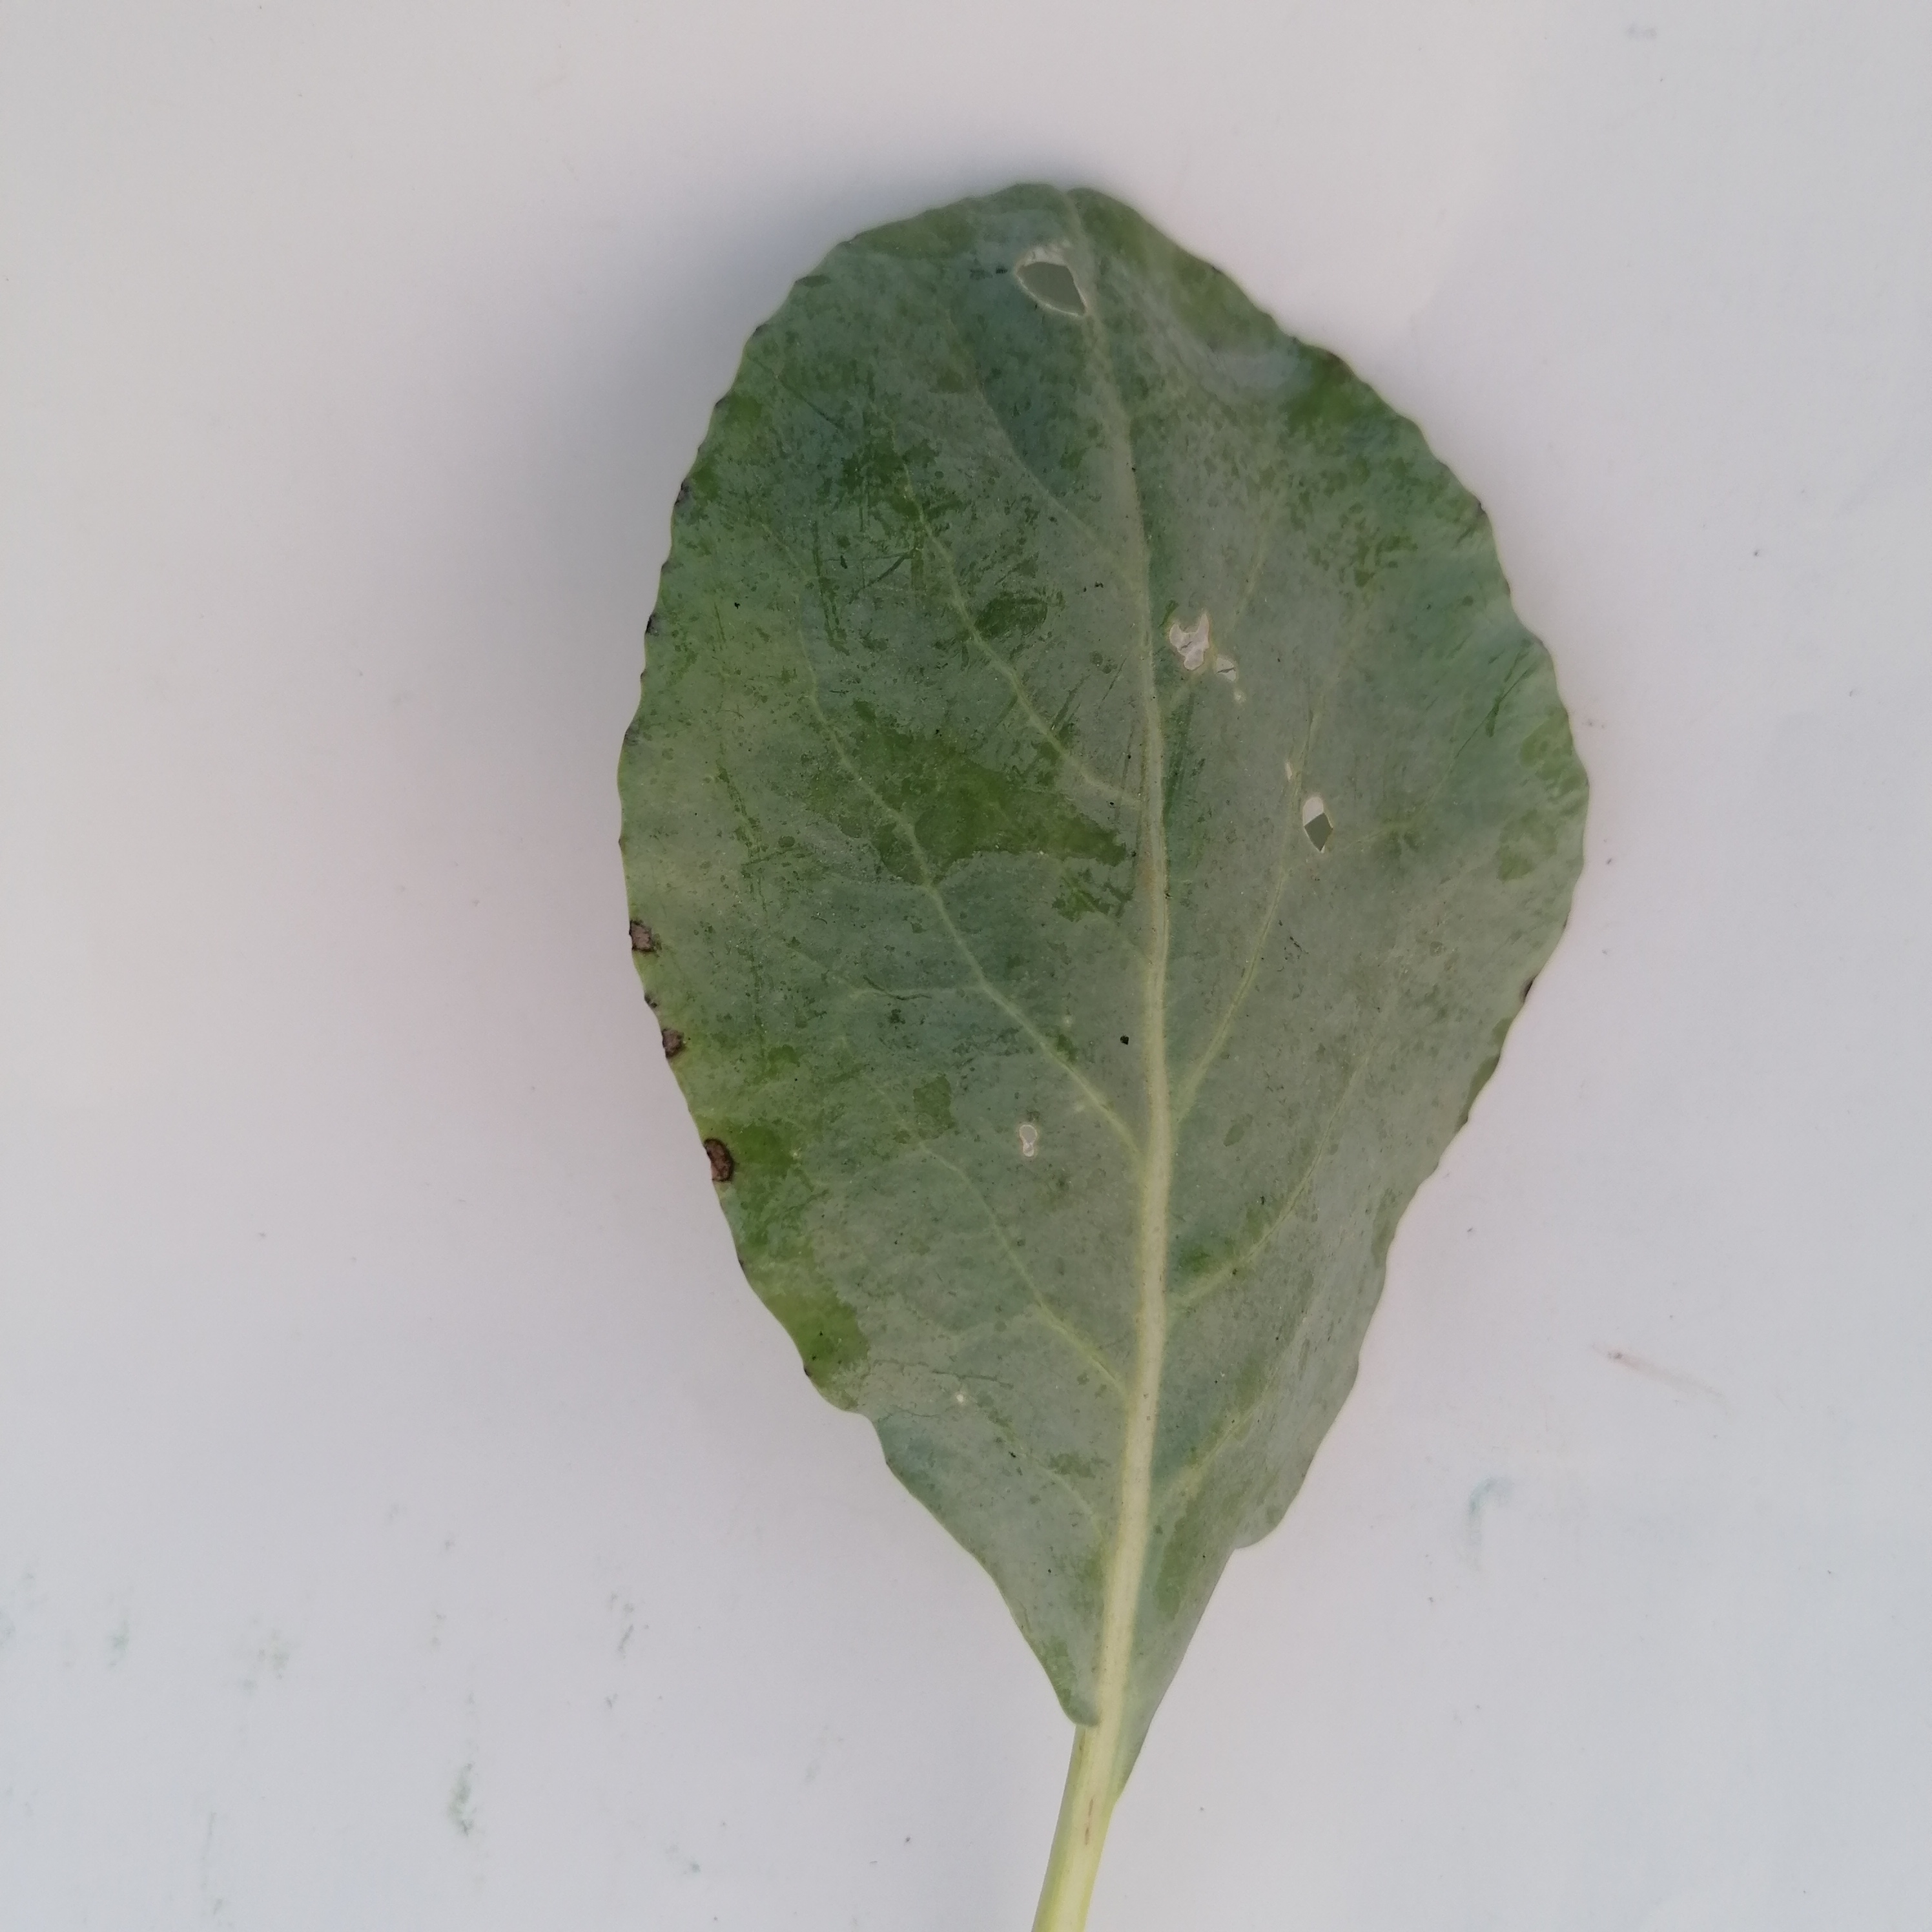
Label: Insect Hole